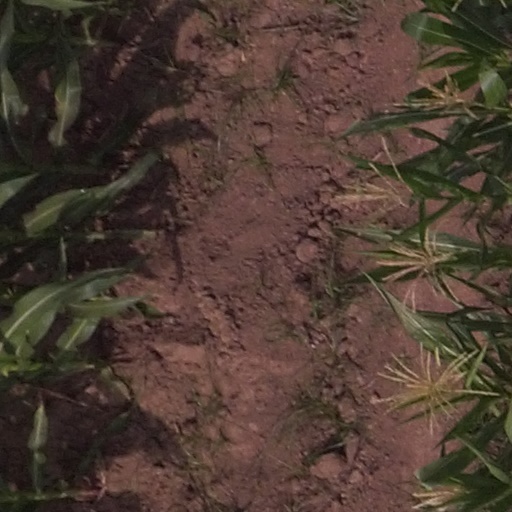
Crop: maize; corn